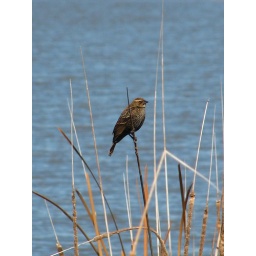
Redwinged blackbird female at the Bosque del Apache National Wildlife Refuge in New Mexico.